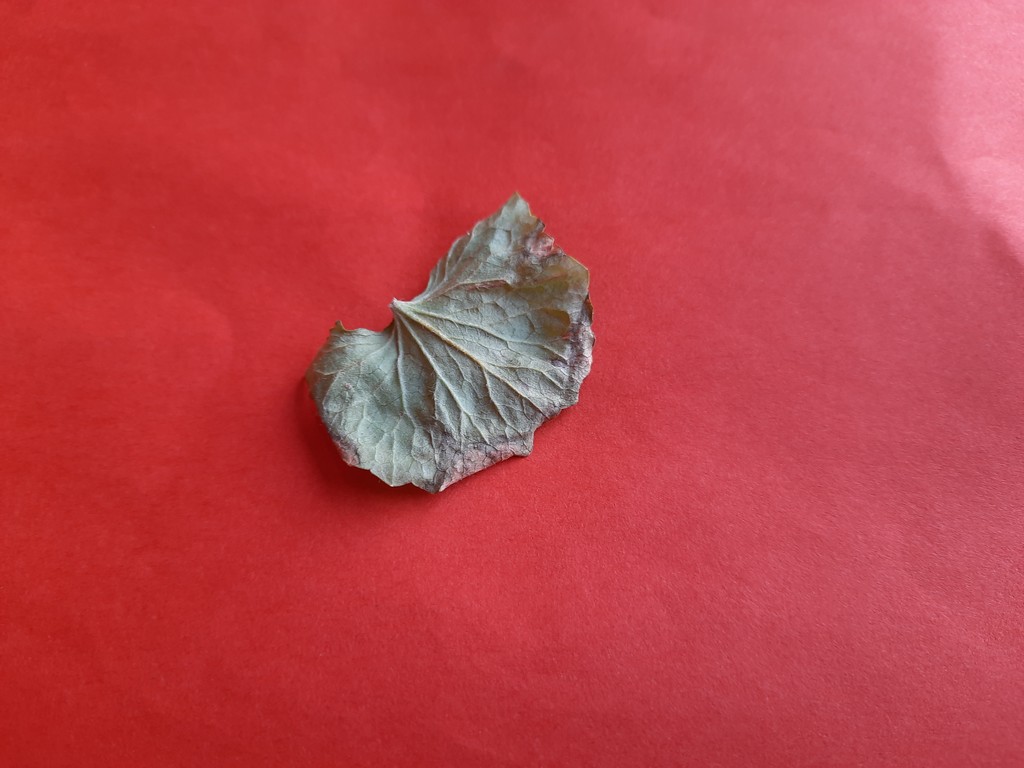
Label: Dried